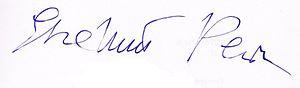
Evgueni Reïn est un poète, écrivain et scénariste russe.